Tropaeolum majus

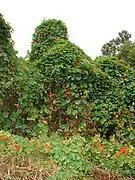
Climbing habit

Nasturtium leaves, like some other species, demonstrate the lotus effect, whereby rainwater falling on the surface gathers into globular droplets which roll off the leaf, leaving it dry and clean.